Roman art

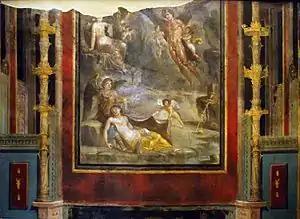
"The Wedding of Zephyrus and Chloris" (54–68 AD, Pompeian Fourth Style) within painted architectural panels from the Casa del Naviglio

Nothing remains of the Greek paintings imported to Rome during the 4th and 5th centuries, or of the painting on wood done in Italy during that period. In sum, the range of samples is confined to only about 200 years out of the about 900 years of Roman history, and of provincial and decorative paintings.